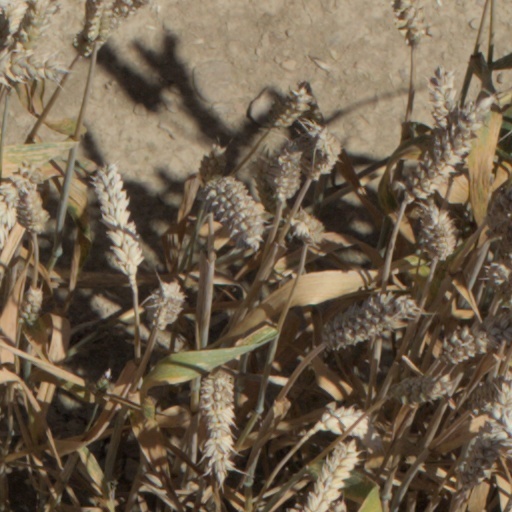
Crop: wheat